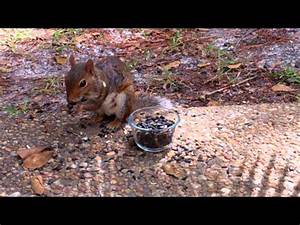
Label: scoiattolo